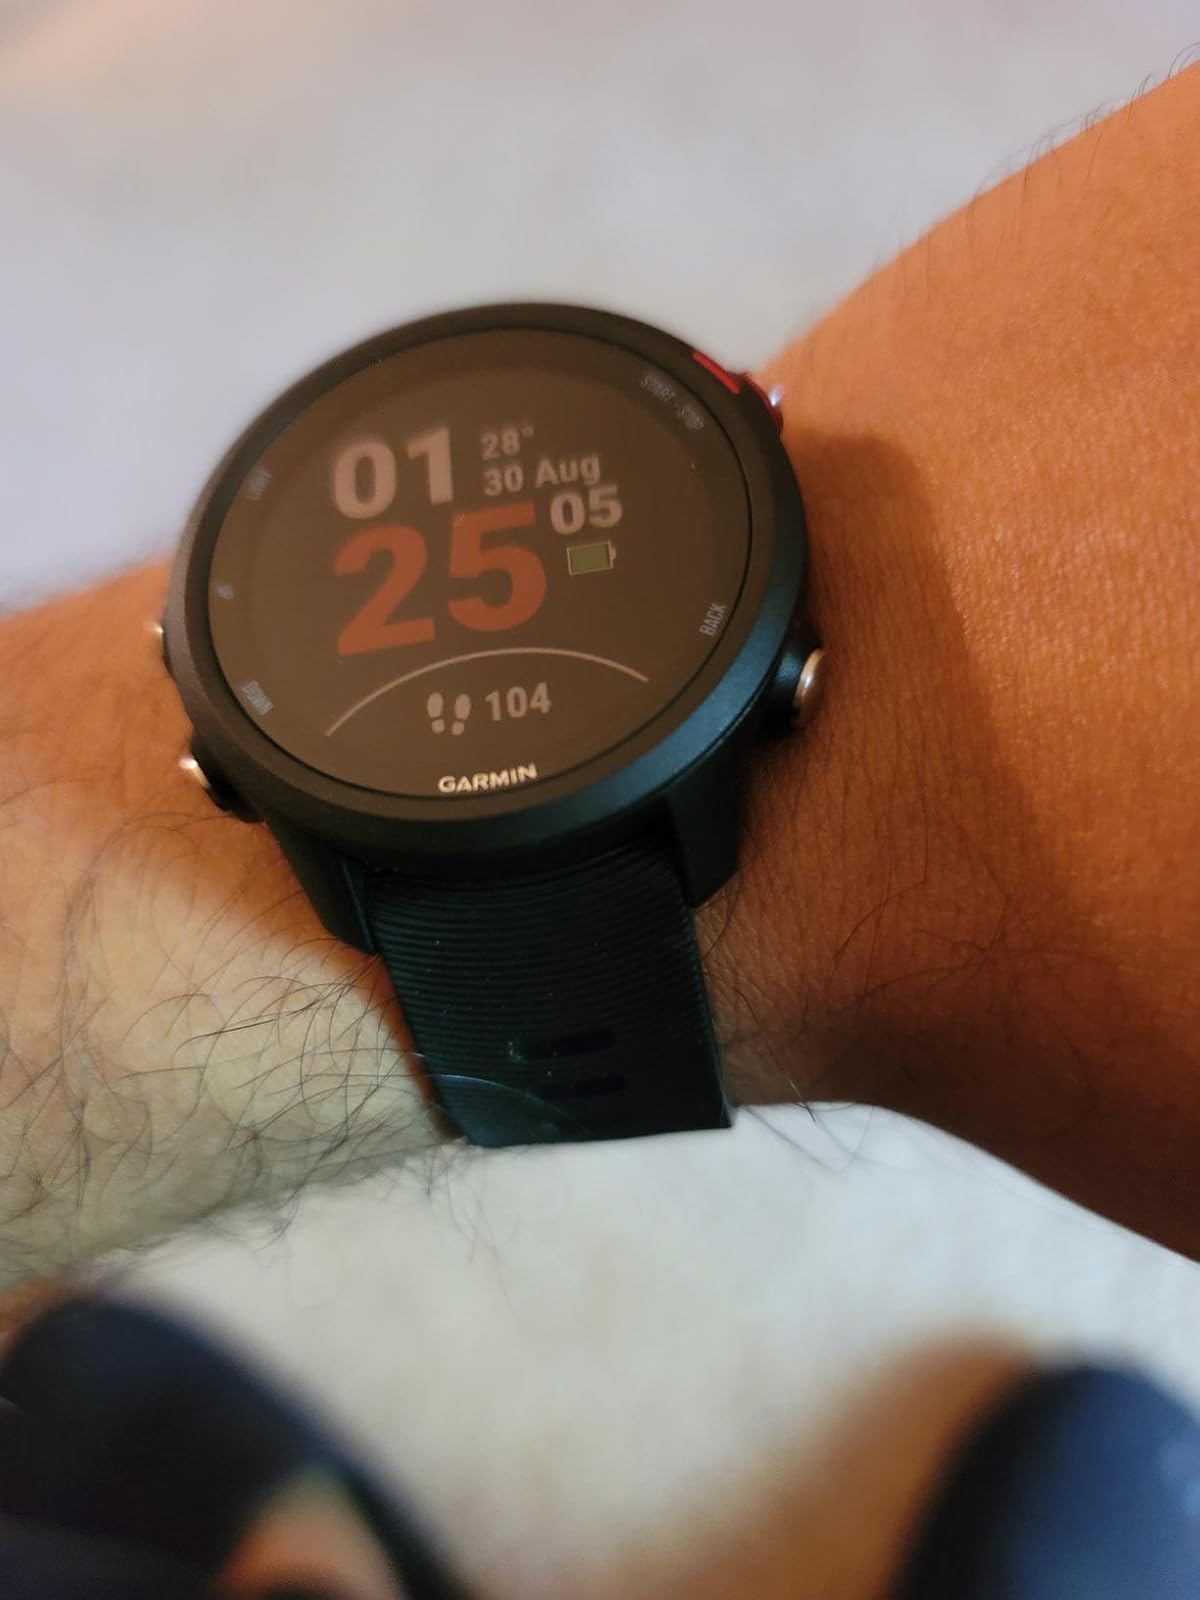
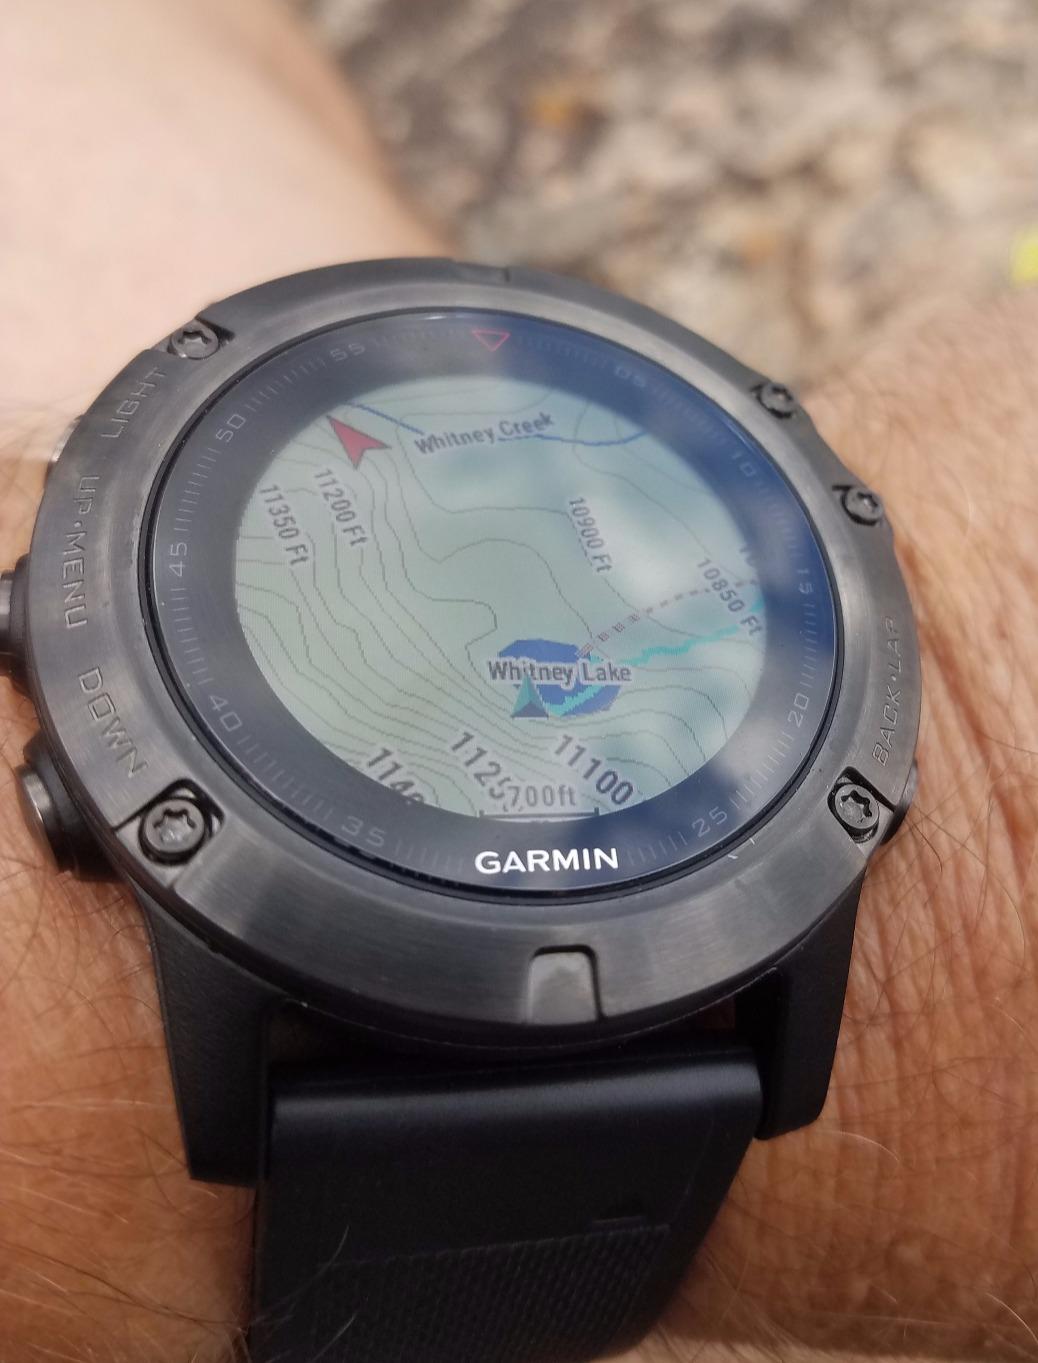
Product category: smartwatch
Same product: no